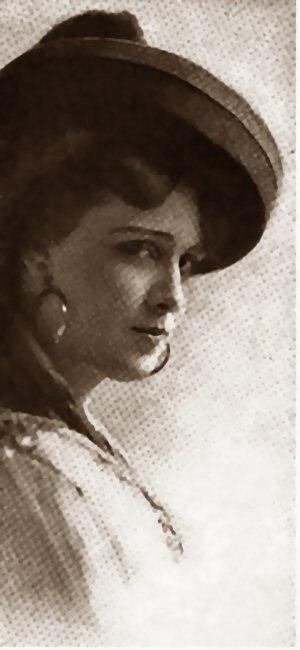
Louise Le Baron, née Louise Shepherd, en octobre 1874 à Winchester aux États-Unis est une artiste lyrique contralto américaine, qui a chanté à l'opéra et dans les comédies musicales durant les premières années du vingtième siècle. Elle commence à chanter dans une chorale d'église vers Boston. Elle reçoit sa formation initiale au conservatoire de Boston avec différents formateurs, donc Madame Etta Edwards. Elle chante alors avec la Bostonian Opera Company puis avec Fritzi Scheff et sa célèbre troupe.